Score (video games)

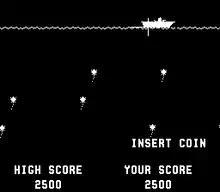
"Sea Wolf", the first video game to use the term "high score"

The concept of a high score first achieved cultural significance with the rise in popularity of pinball machines and electro-mechanical arcade games. Players who achieve a high score are often greeted with a congratulatory message and are able to enter their initials or name into the machine. Their score and name will remain there until someone "knocks" them off the high score list by achieving a higher score. For this reason, high scores are inherently competitive and may sometimes involve one-upmanship against other players.